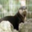
Label: otter